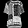
Label: T - shirt / top